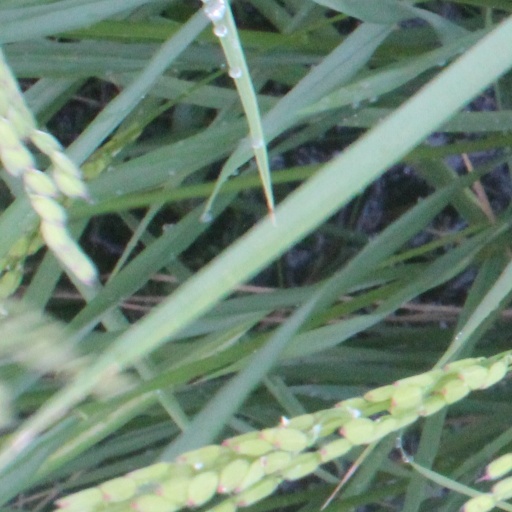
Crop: rice